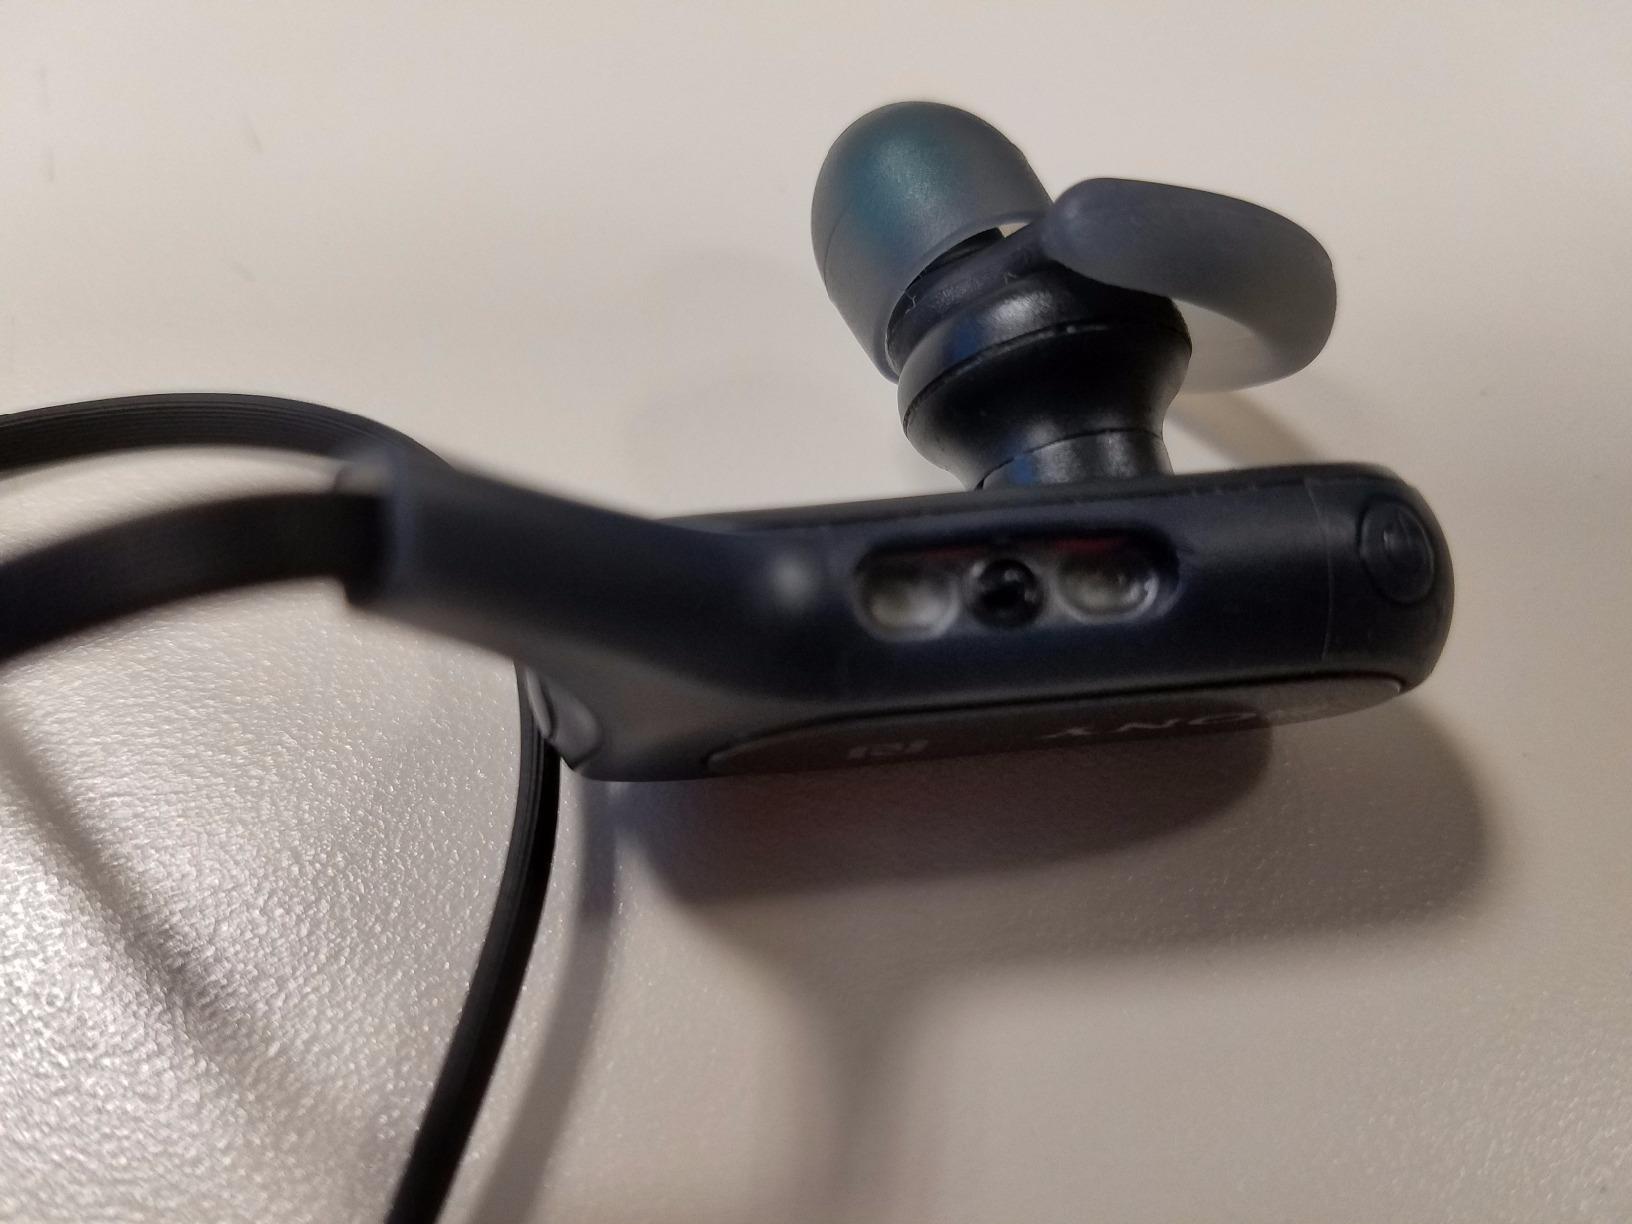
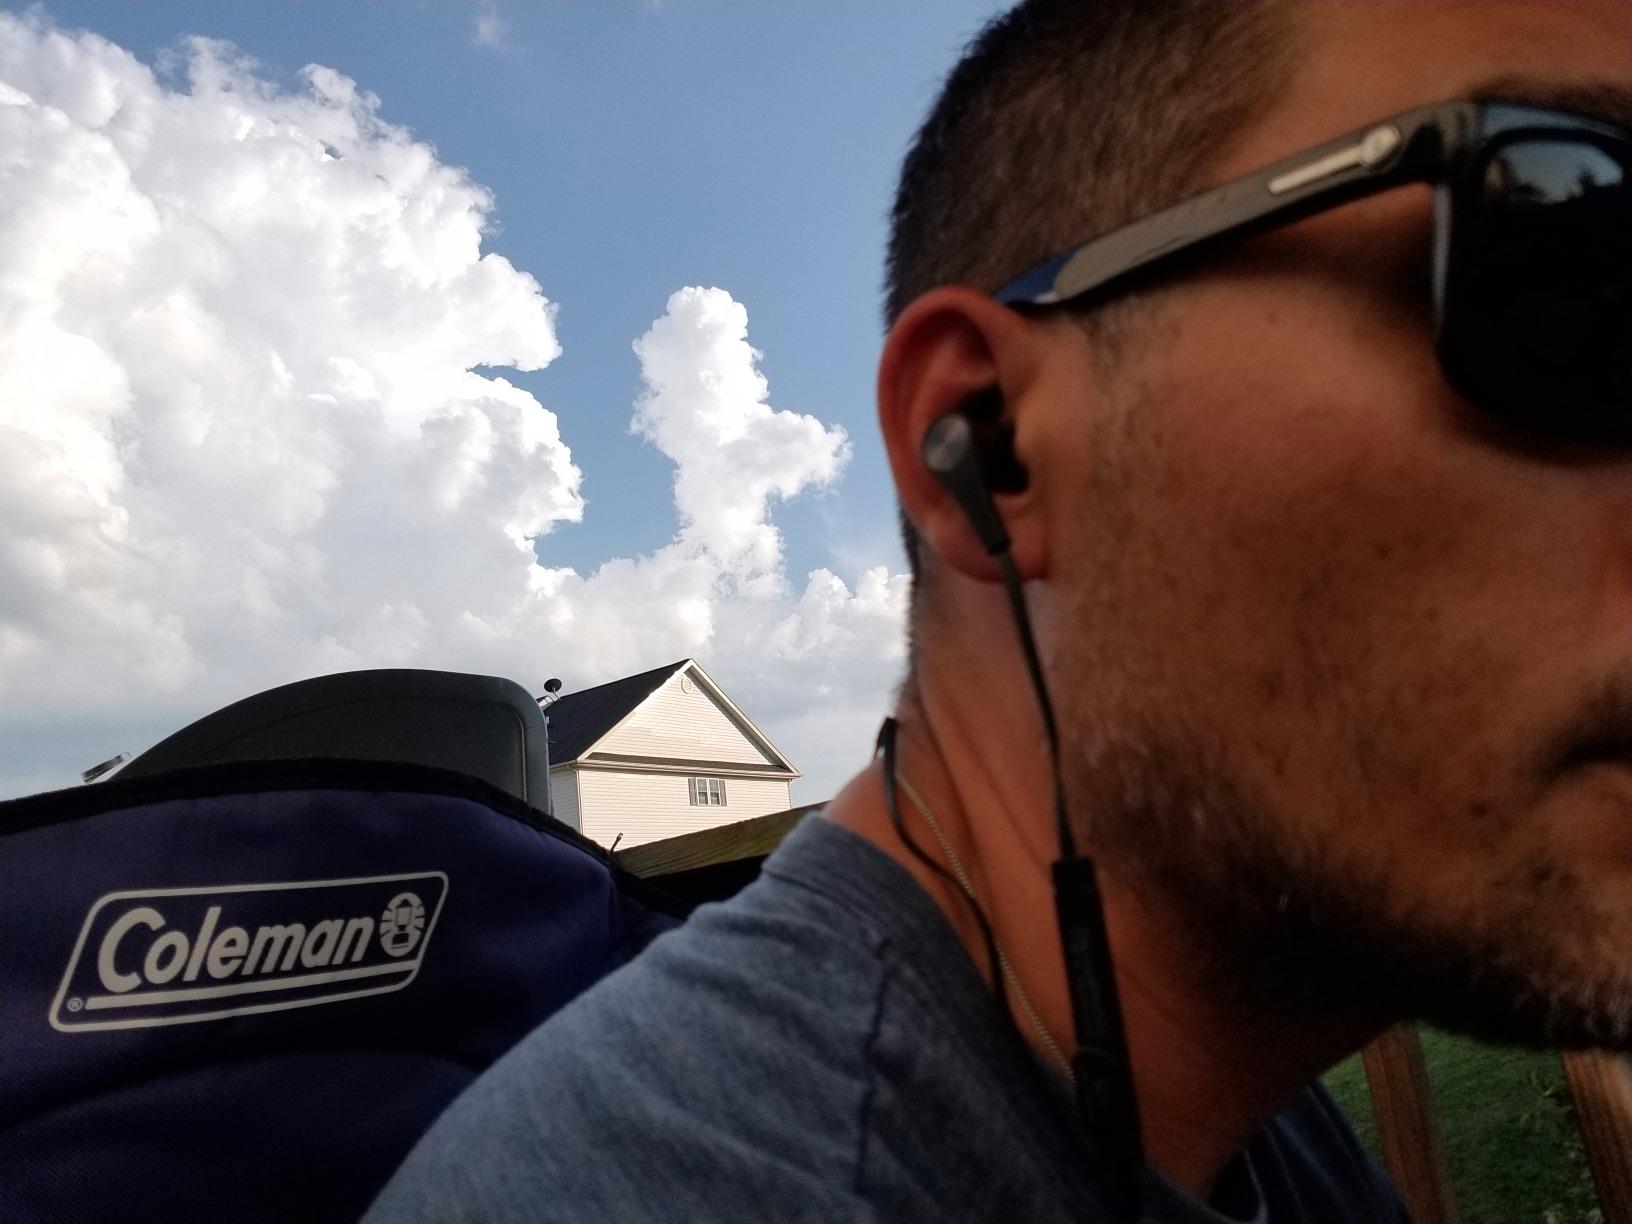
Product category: earbuds
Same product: no